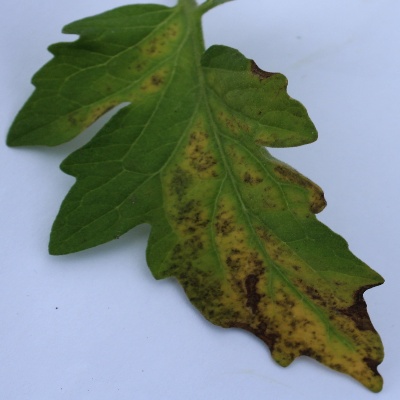
Crop: Tomato
Condition: septoria leaf spot